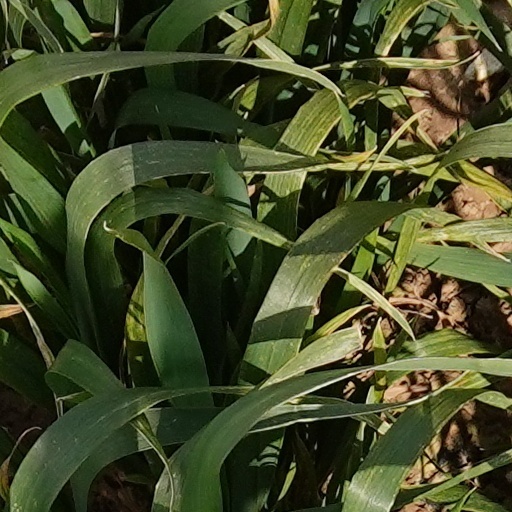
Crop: wheat